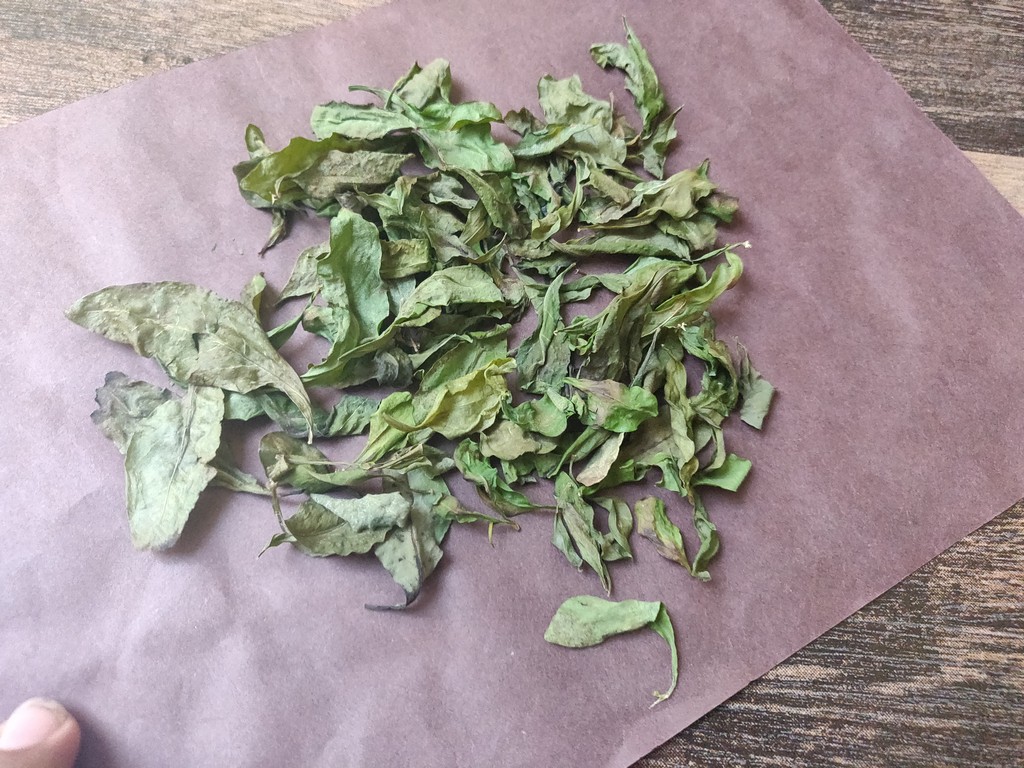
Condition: Dried
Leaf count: multiple
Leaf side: unknown